Clinch Valley Roller Mills

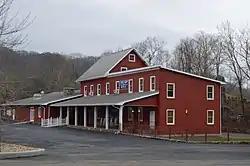
Overview from east

Clinch Valley Roller Mills is a historic grist mill complex located along the Clinch River at Cedar Bluff, Tazewell County, Virginia. The main building was built about 1856, and consists of a 3 1/2-story, timber frame cinder block with later 19th and early-20th century additions. There are additions for grain storage; a saw mill, now enclosed and housing the mill office; the mill dam site with its associated culvert, weirs, flume and turbines; and the 1 1/2-story shop building. The main section is believed to have been rebuilt after a fire in 1884.